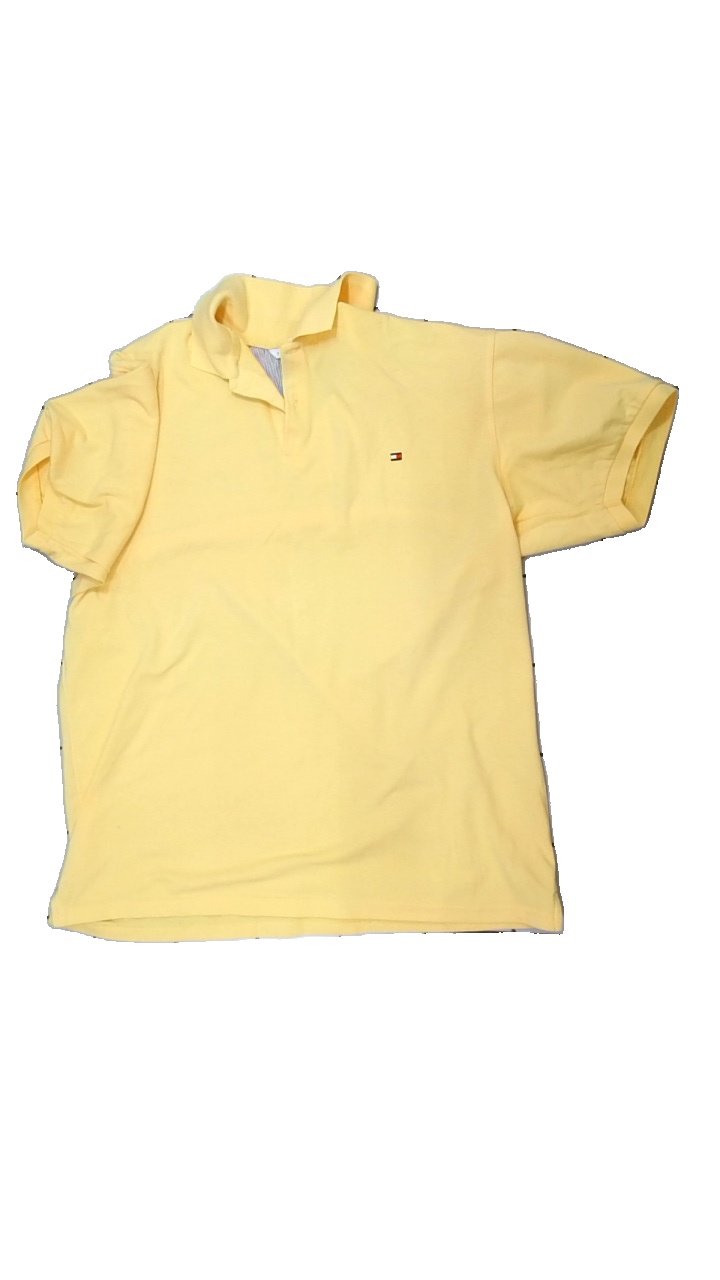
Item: Top (Men)
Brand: Tommy Hilfiger
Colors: Yellow
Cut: Regular
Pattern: Other
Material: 64% poly 36% cott
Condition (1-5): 3
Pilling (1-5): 2
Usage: Export
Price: <50